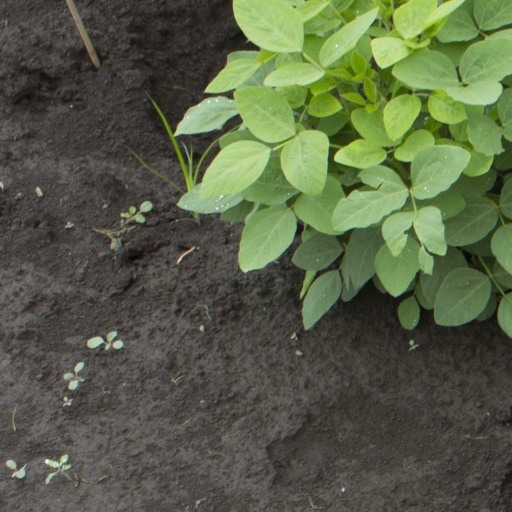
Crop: soybean